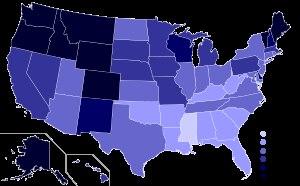
Une microbrasserie ou micro-brasserie est une petite brasserie artisanale, parfois un bar qui produit sa propre bière sur place.